Question: Please indicate a possible affordance area of the boxing_punching_bag that can be used for striking
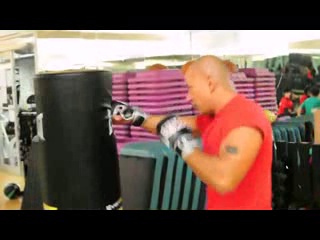
Answer: [37, 70, 114, 204]